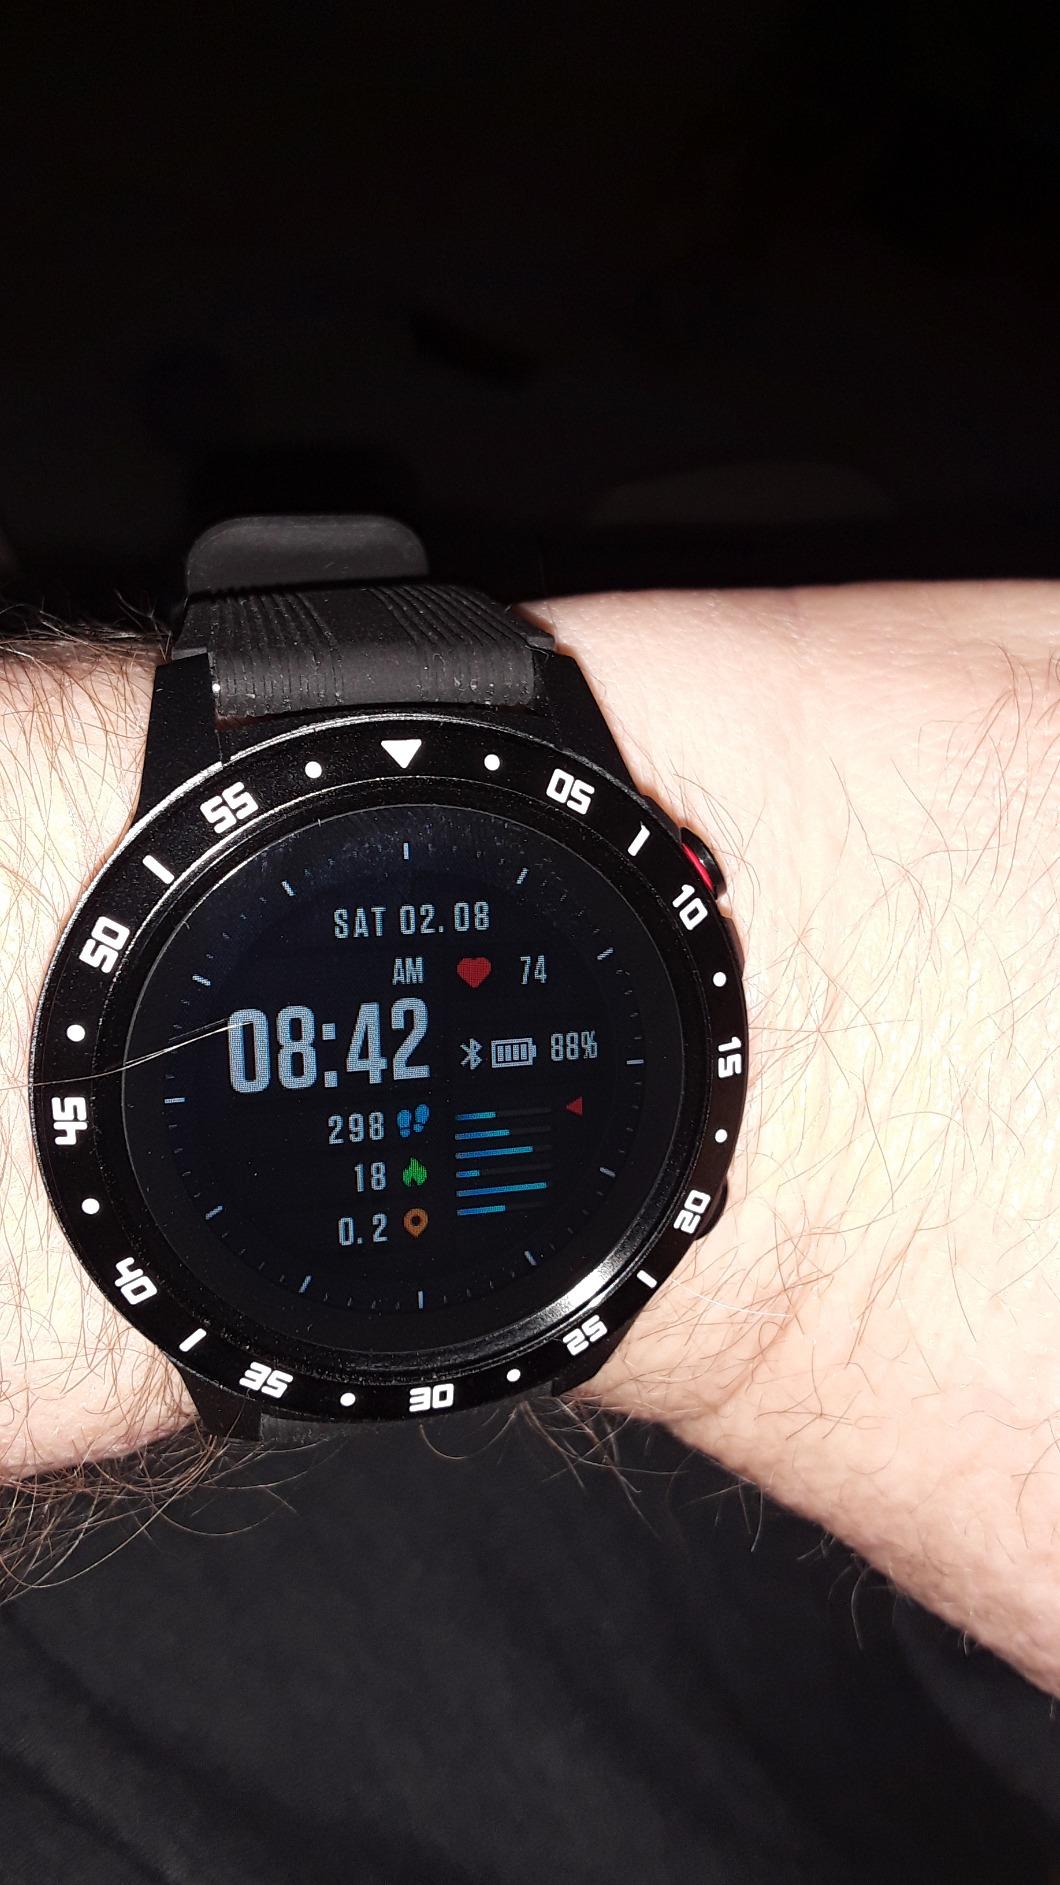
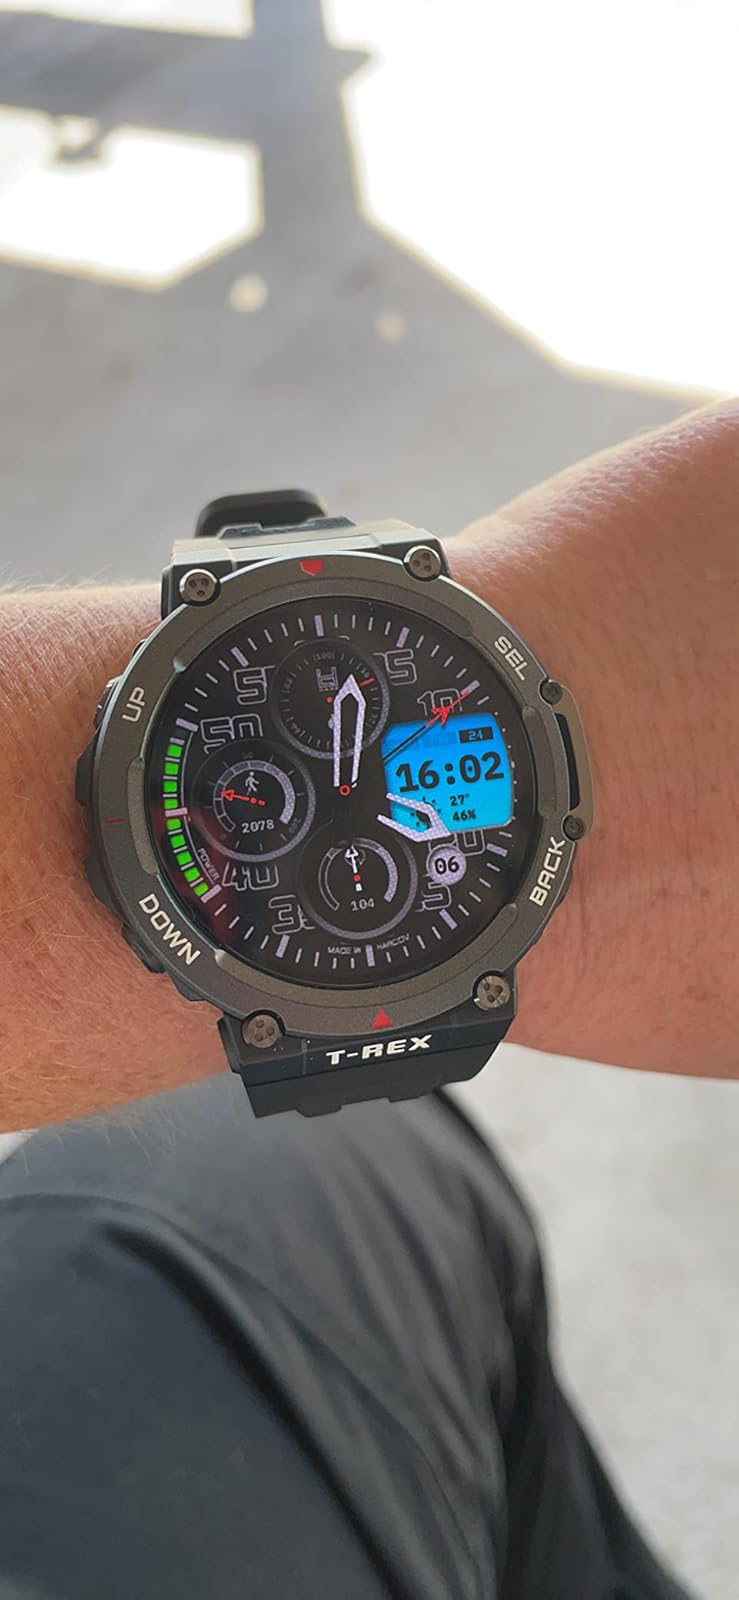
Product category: smartwatch
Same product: no